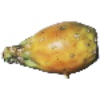
Label: Cactus fruit 1